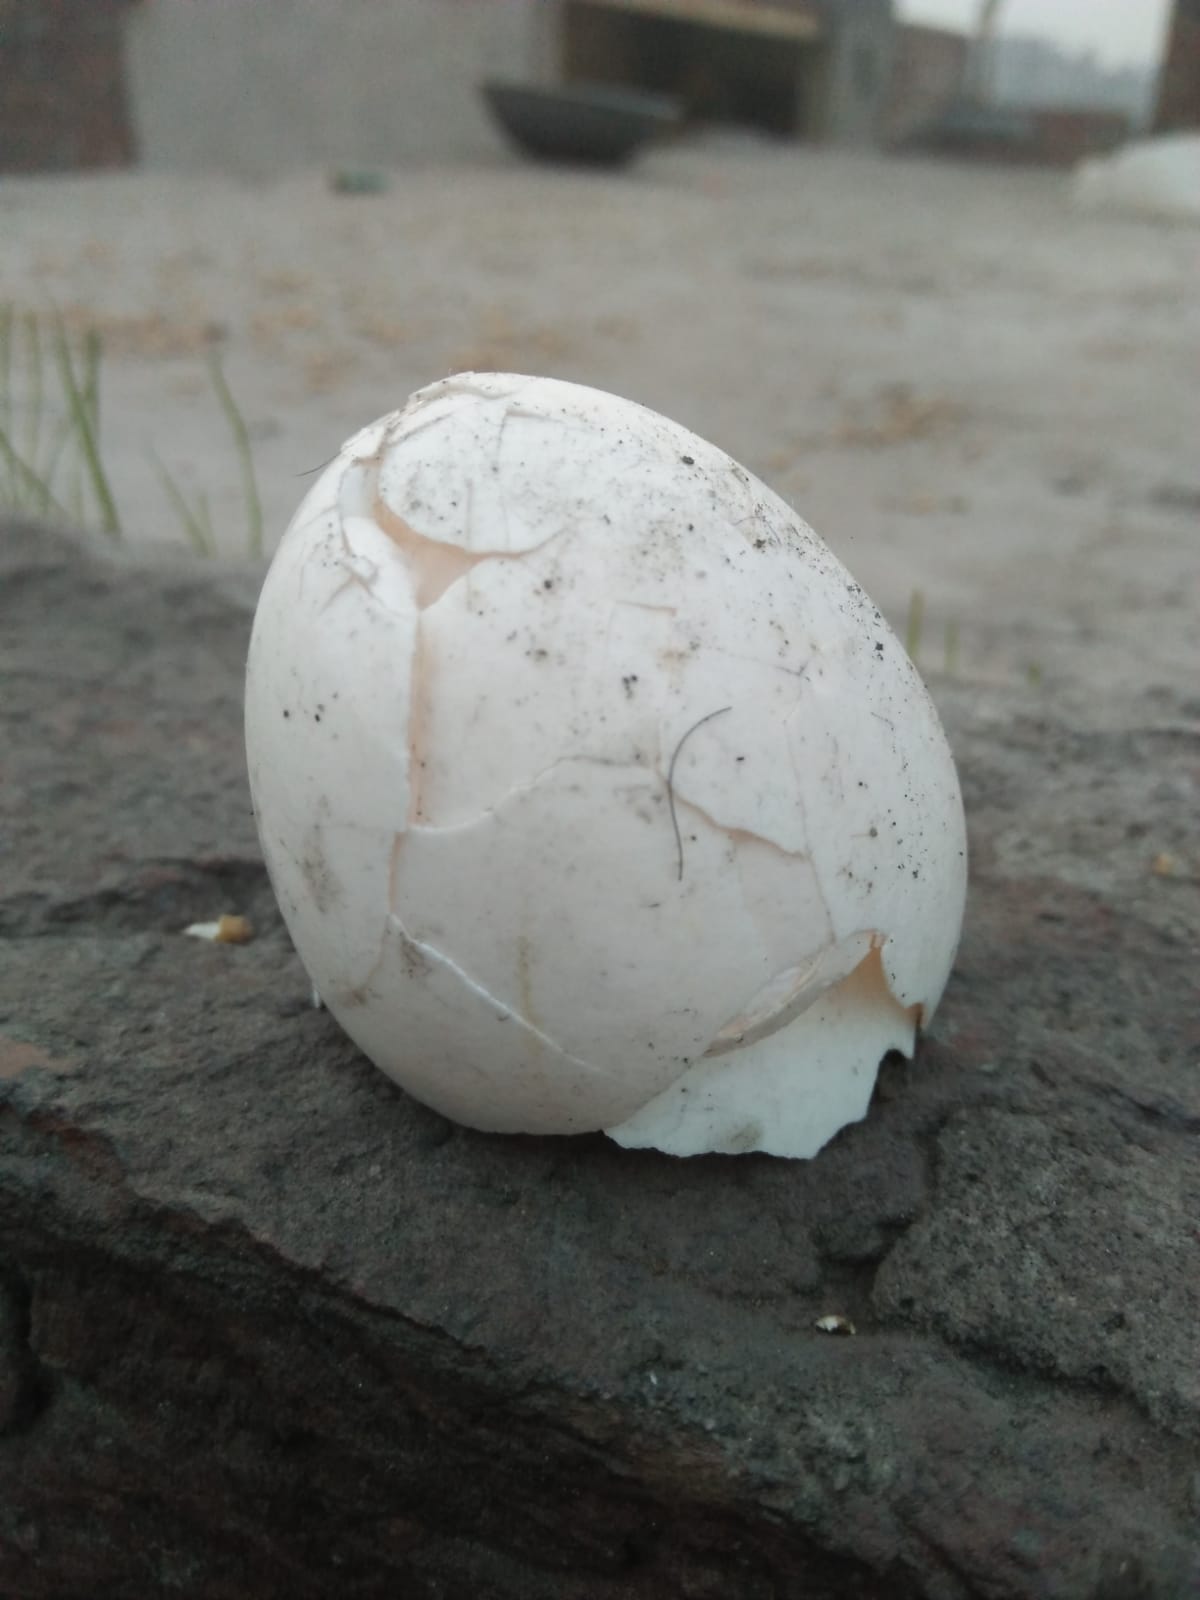
Label: eggshells